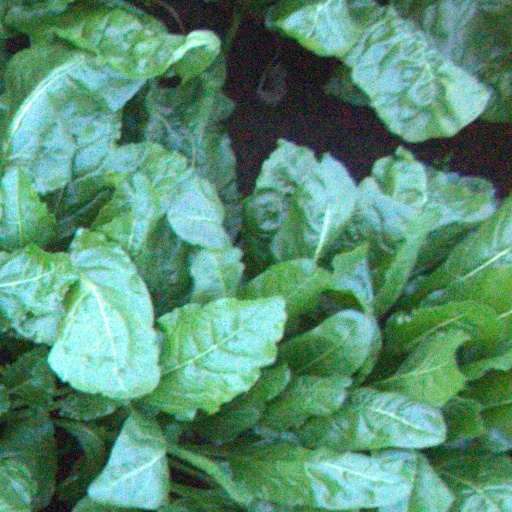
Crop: sugar beet